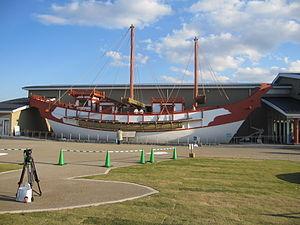
Le palais Heijō à Nara, est le palais impérial du Japon, durant la plus grande partie de l'époque de Nara. Le palais est situé à l'extrémité nord de la capitale, Heijō-kyō. Les vestiges du palais et ses environs sont inscrits au patrimoine mondial de l'UNESCO en 1998 avec un certain nombre d'autres bâtiments de la zone au titre de monuments historiques de l'ancienne Nara.